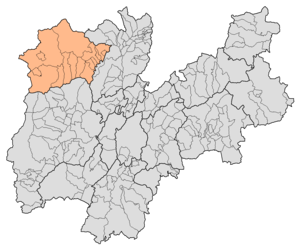
Dans la région autonome de Trentin-Haut-Adige en Italie, les comunità comprensoriali ou comunità di valle sont des collectivités territoriales constituées des communes de la province autonome de Trente et de la province autonome de Bolzano. Le rôle de ces zones administratives est la coordination des communes pour tout ce qui touche la culture, l'économie et l'écologie.